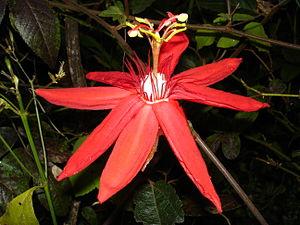
La flore en Colombie se caractérise par une biodiversité importante, avec le taux le plus élevé d'espèces par unité de surface à travers le monde. Plus de 130 000 espèces ont été signalées sur le territoire colombien.